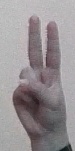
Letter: taa